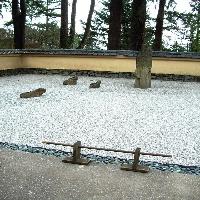
Weather: cloudy or overcast